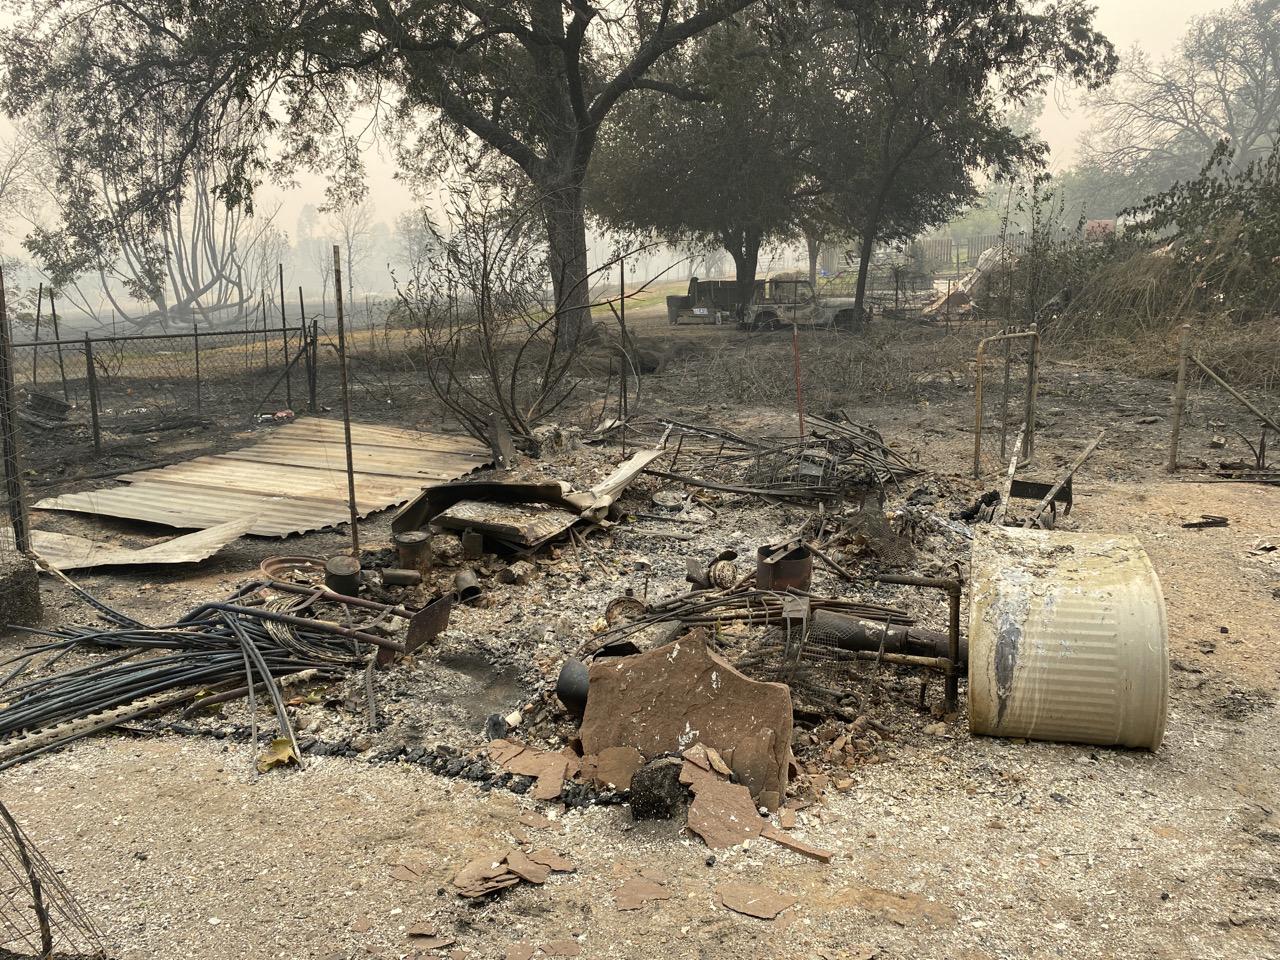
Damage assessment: destroyed